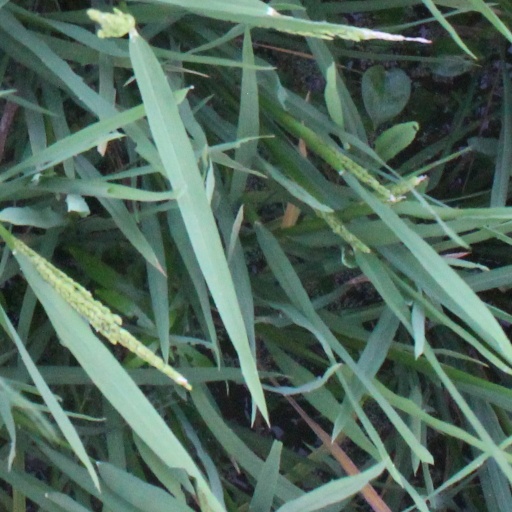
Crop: rice